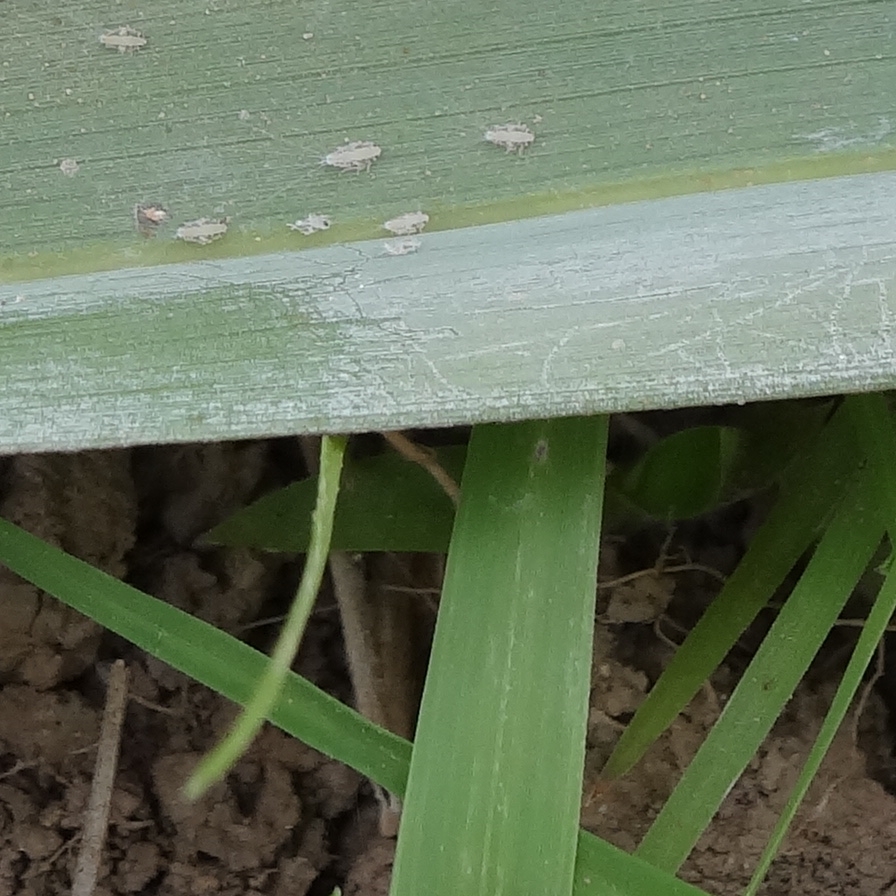
Label: Bug